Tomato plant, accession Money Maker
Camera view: tilt-top (135 deg); turntable rotation: 240 degrees
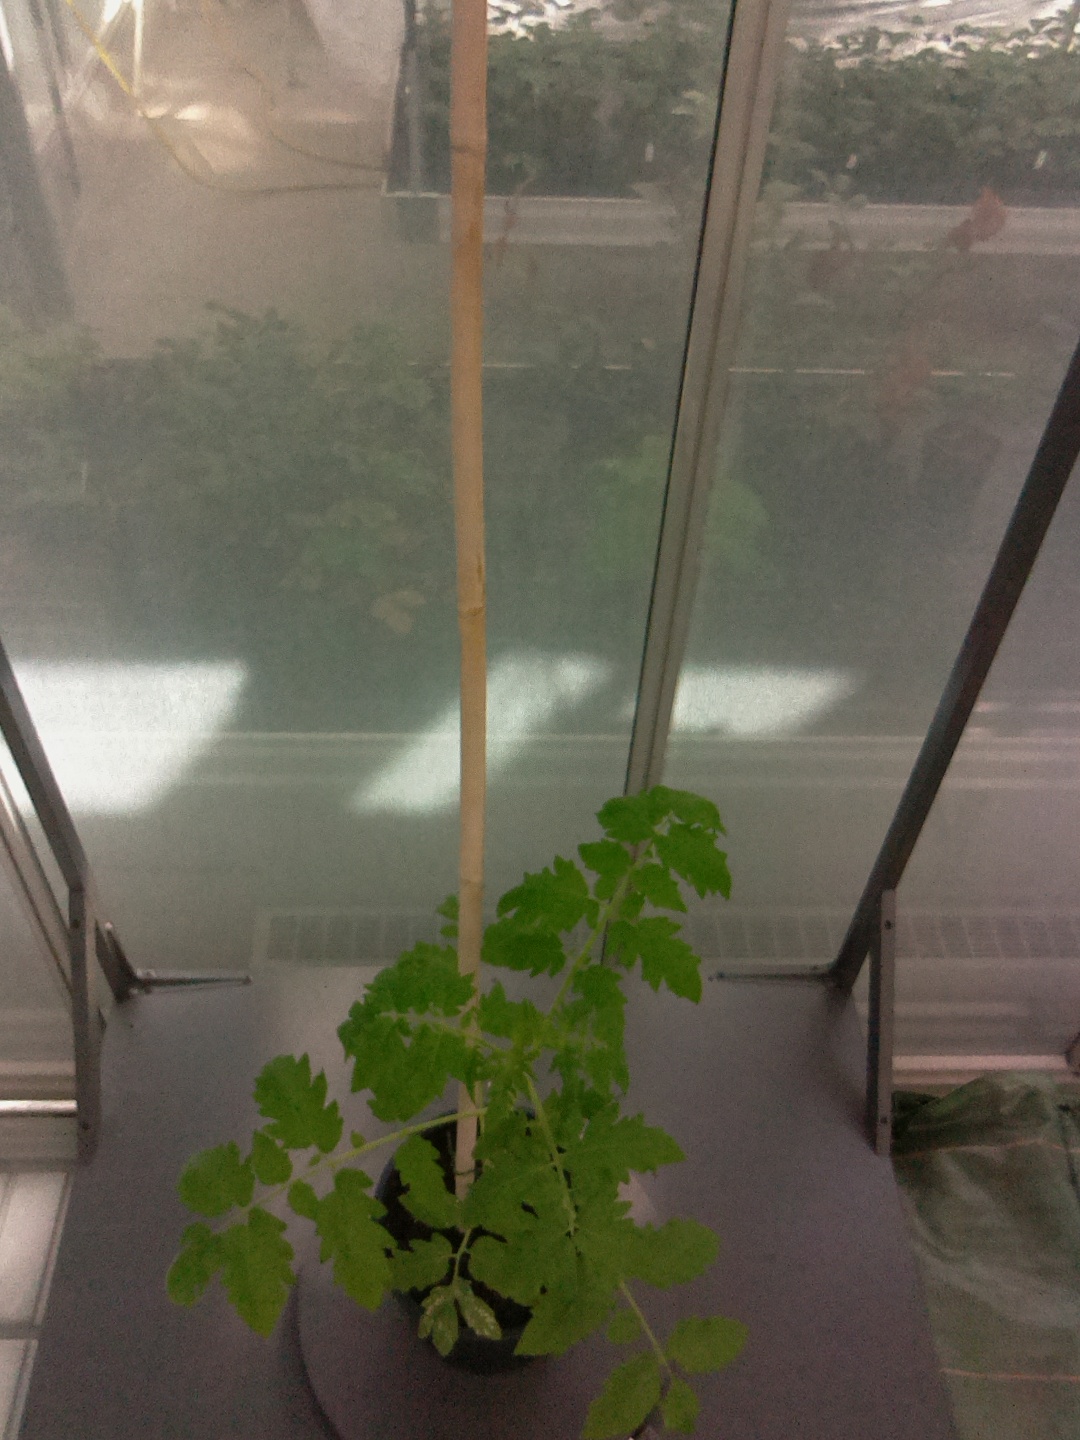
BBCH growth stage 14: 8 of true leaves visible